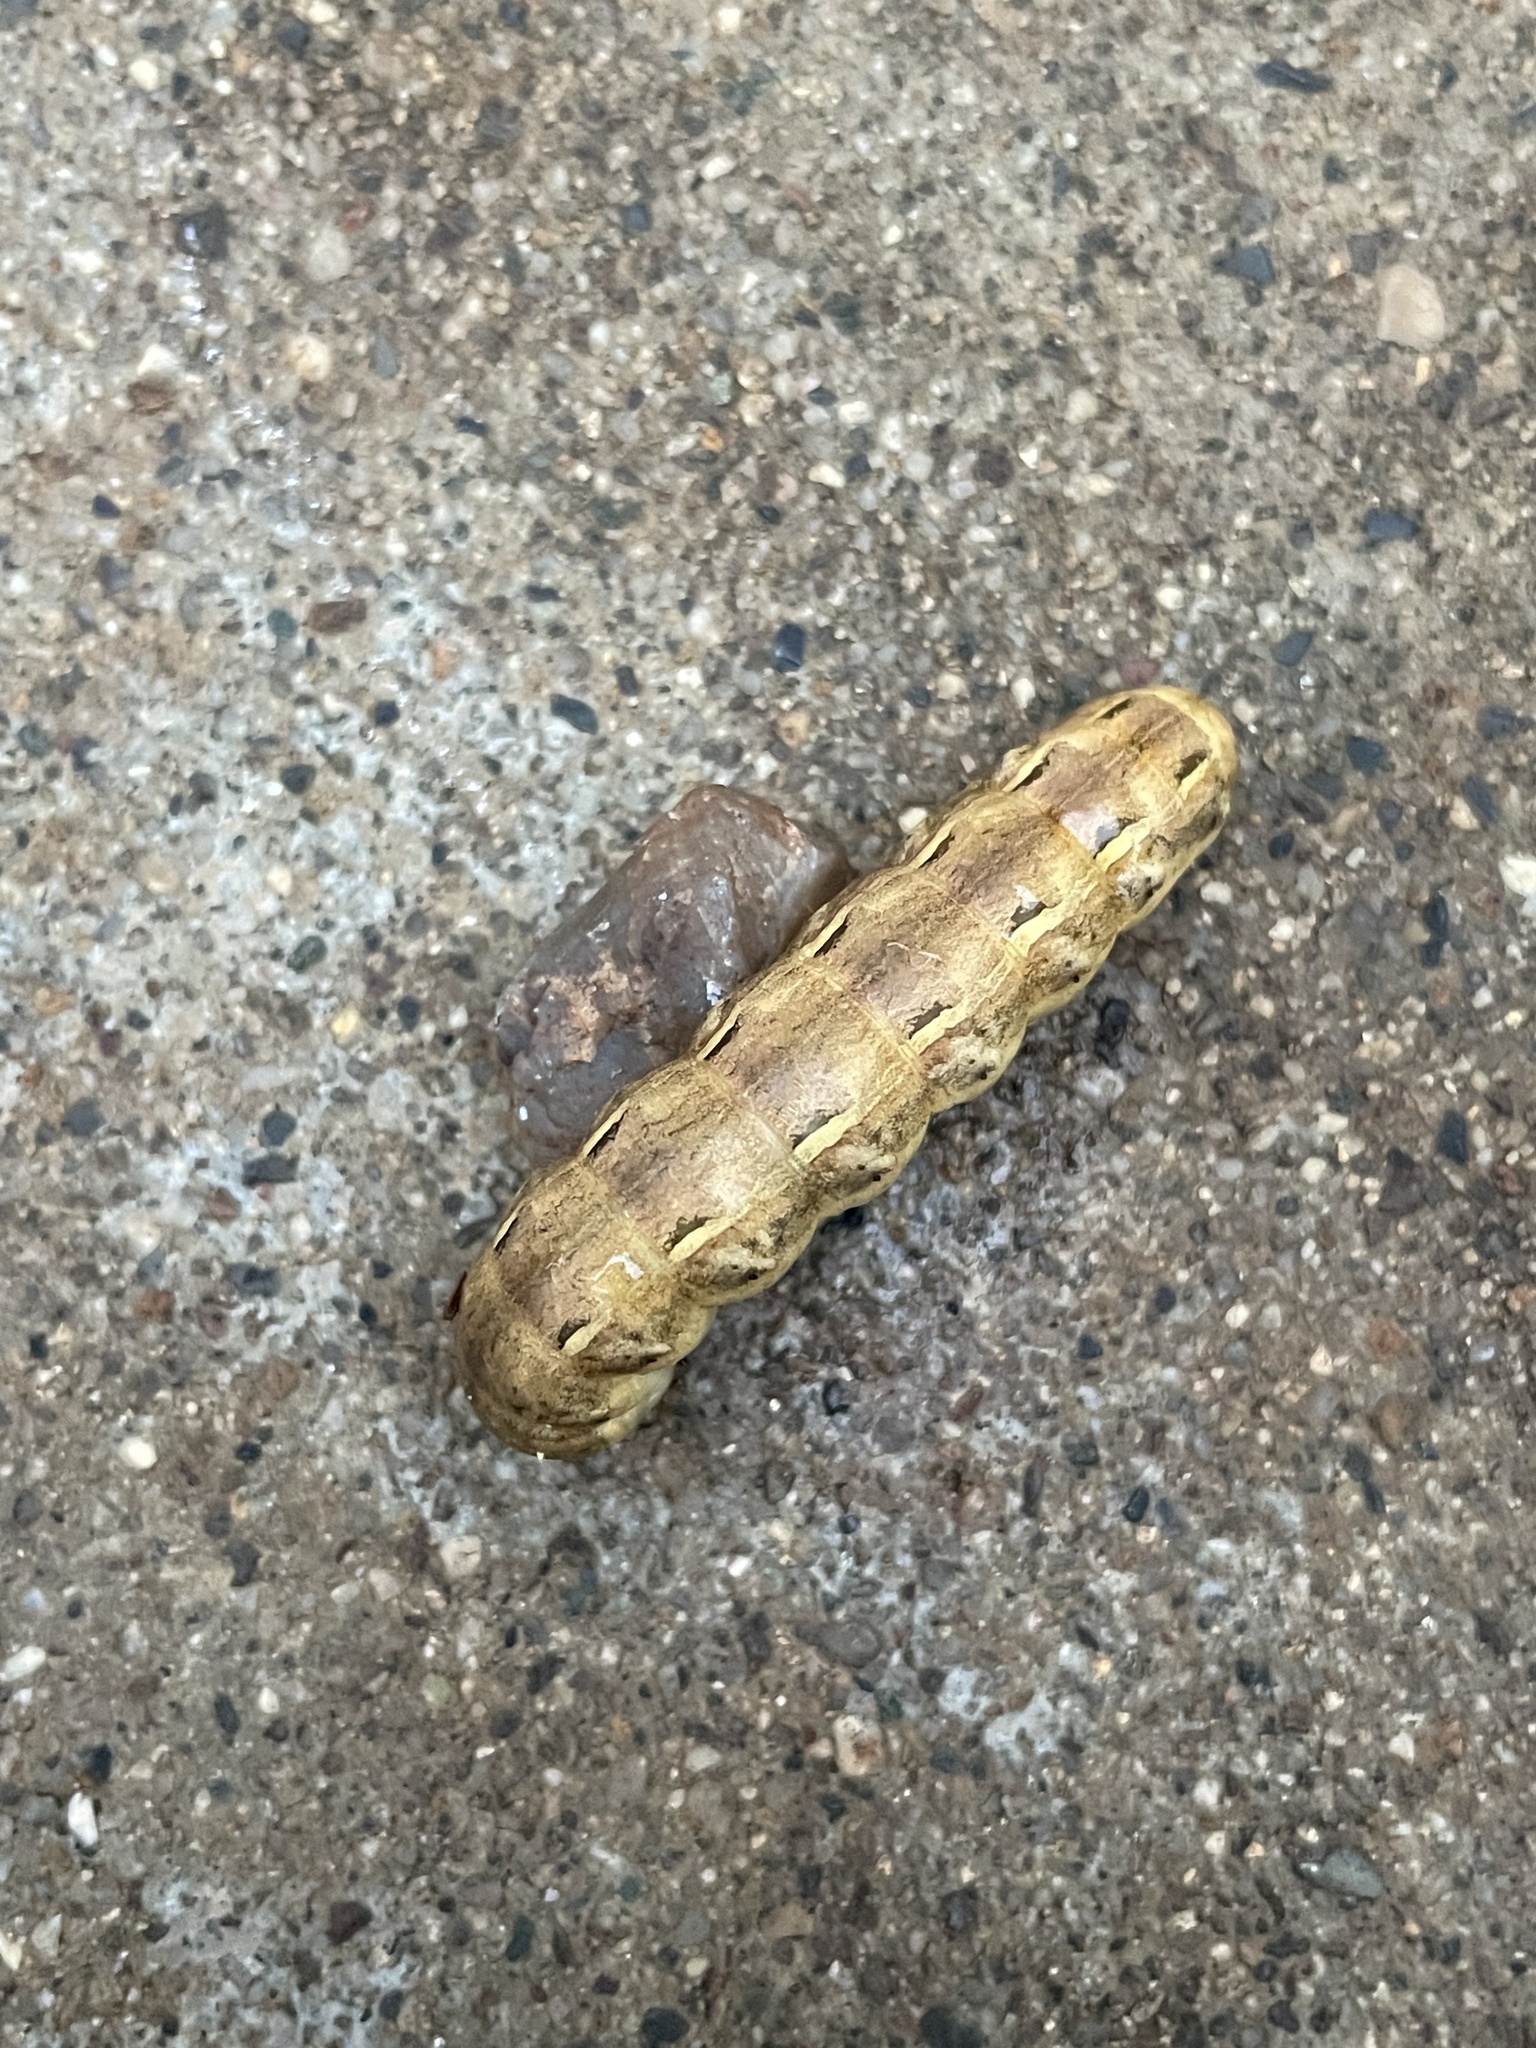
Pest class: cutworms